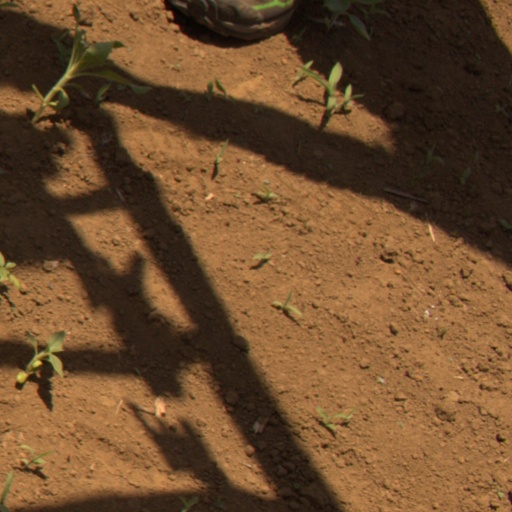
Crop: Jerusalem artichoke